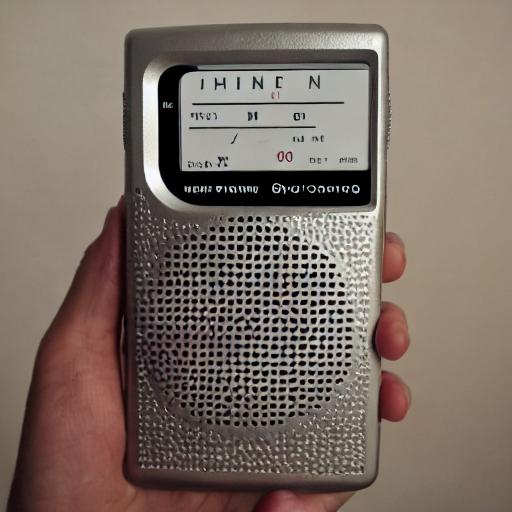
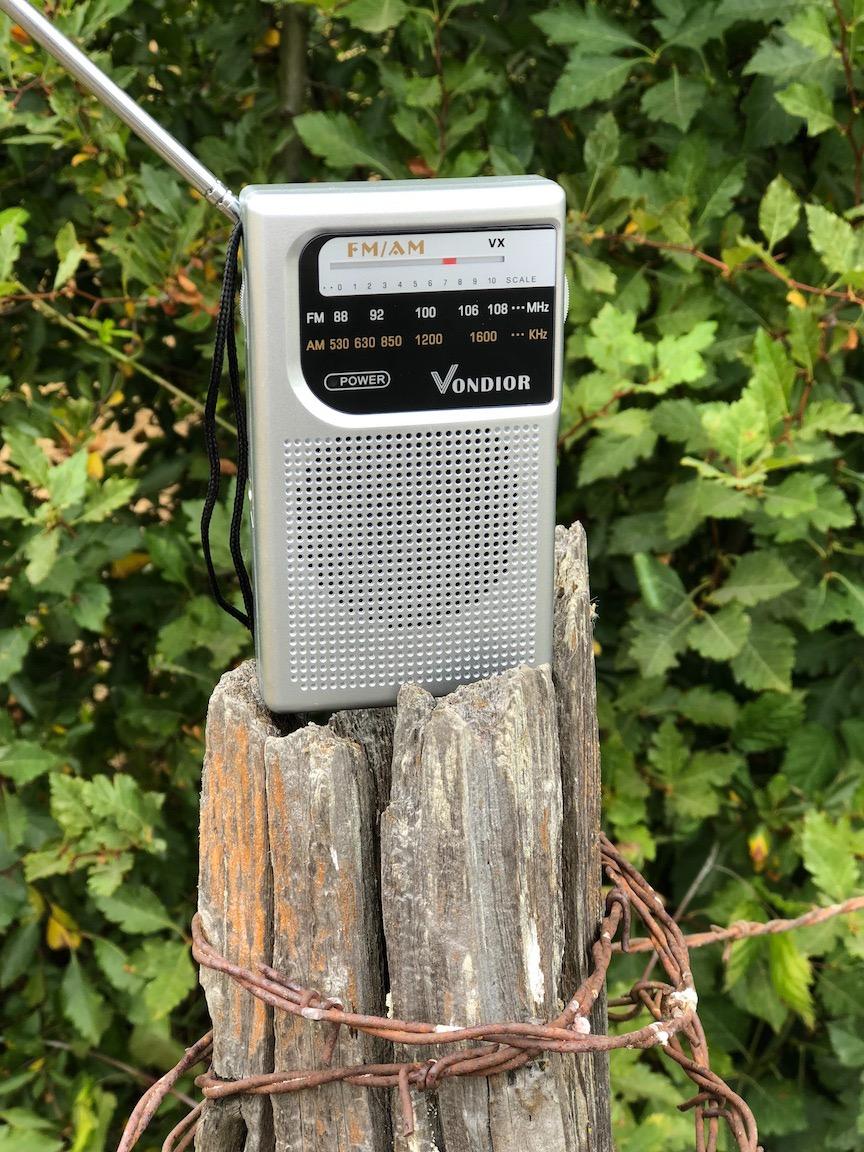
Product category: radio
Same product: no